British International School of Houston

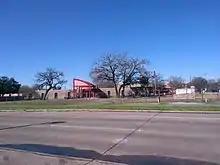
Former school building in Houston

The school's previous campus, the former Houston Christian High School, was on a plot of land in proximity to U.S. Route 290 (Northwest Freeway). This campus had a capacity of 850 students, and the student body there ranged from 450 to 850 students.